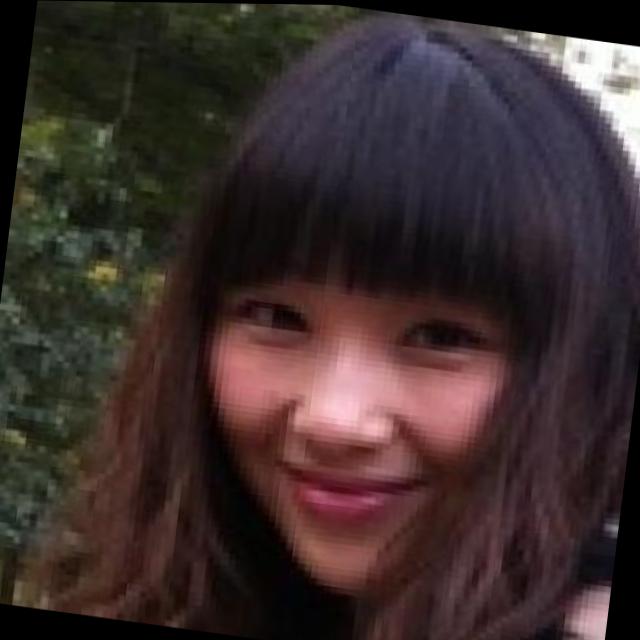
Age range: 21-44